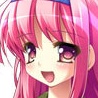
Portrait style: Anime Portrait